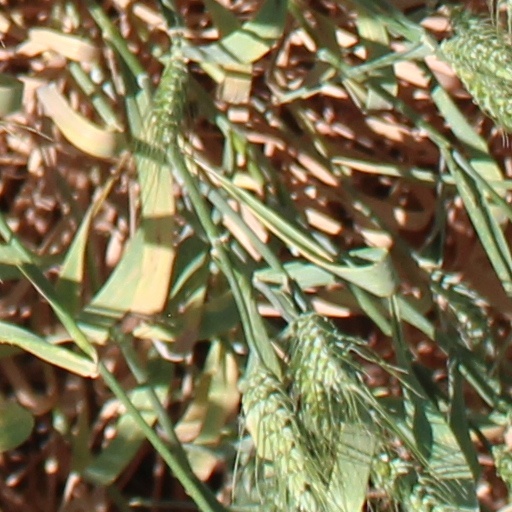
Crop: wheat